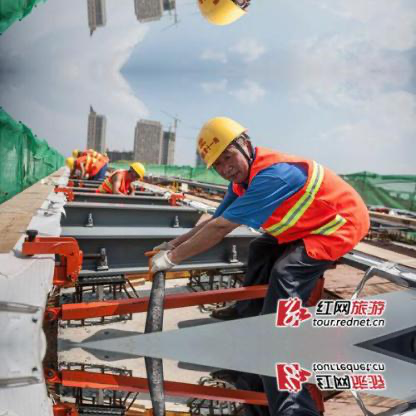
Objects in the image:
label: helmet
label: helmet
label: helmet
label: helmet